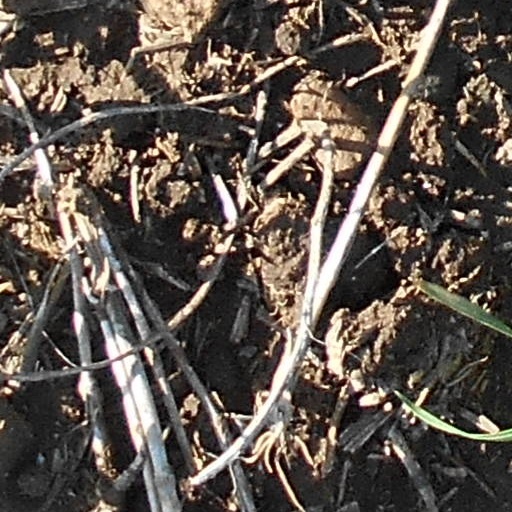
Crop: wheat